Mile Klopčič

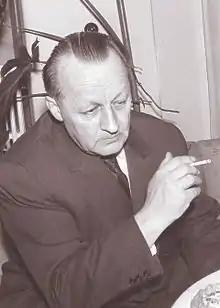
Mile Klopčič in 1961

Mile Klopčič (16 November 1905 - 19 March 1984) was a Slovenian poet and translator. Together with Tone Seliškar, he is considered as the foremost representative of Slovene social realist poetry of the 1930s and 1940s.